Rahul Shivshankar

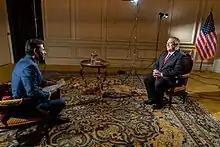
Shivshankar interviews the former United States secretary of state, Mike Pompeo, in New Delhi, India, on 27 October 2020

Rahul Shivshankar (Hindi: राहुल शिवशंकर) (born 22 January 1975) is an Indian journalist and an Indian TV anchor who worked as the editor-in-chief at Times Now. Before joining Times Now, Shivshankar worked in print and TV journalism. He has anchored five shows and has served as the Senior News Editor at Times Now (2005). Shivshankar worked very briefly with Headlines Today (since rebranded India Today) as the executive editor. He hosts the debate show "India Upfront".